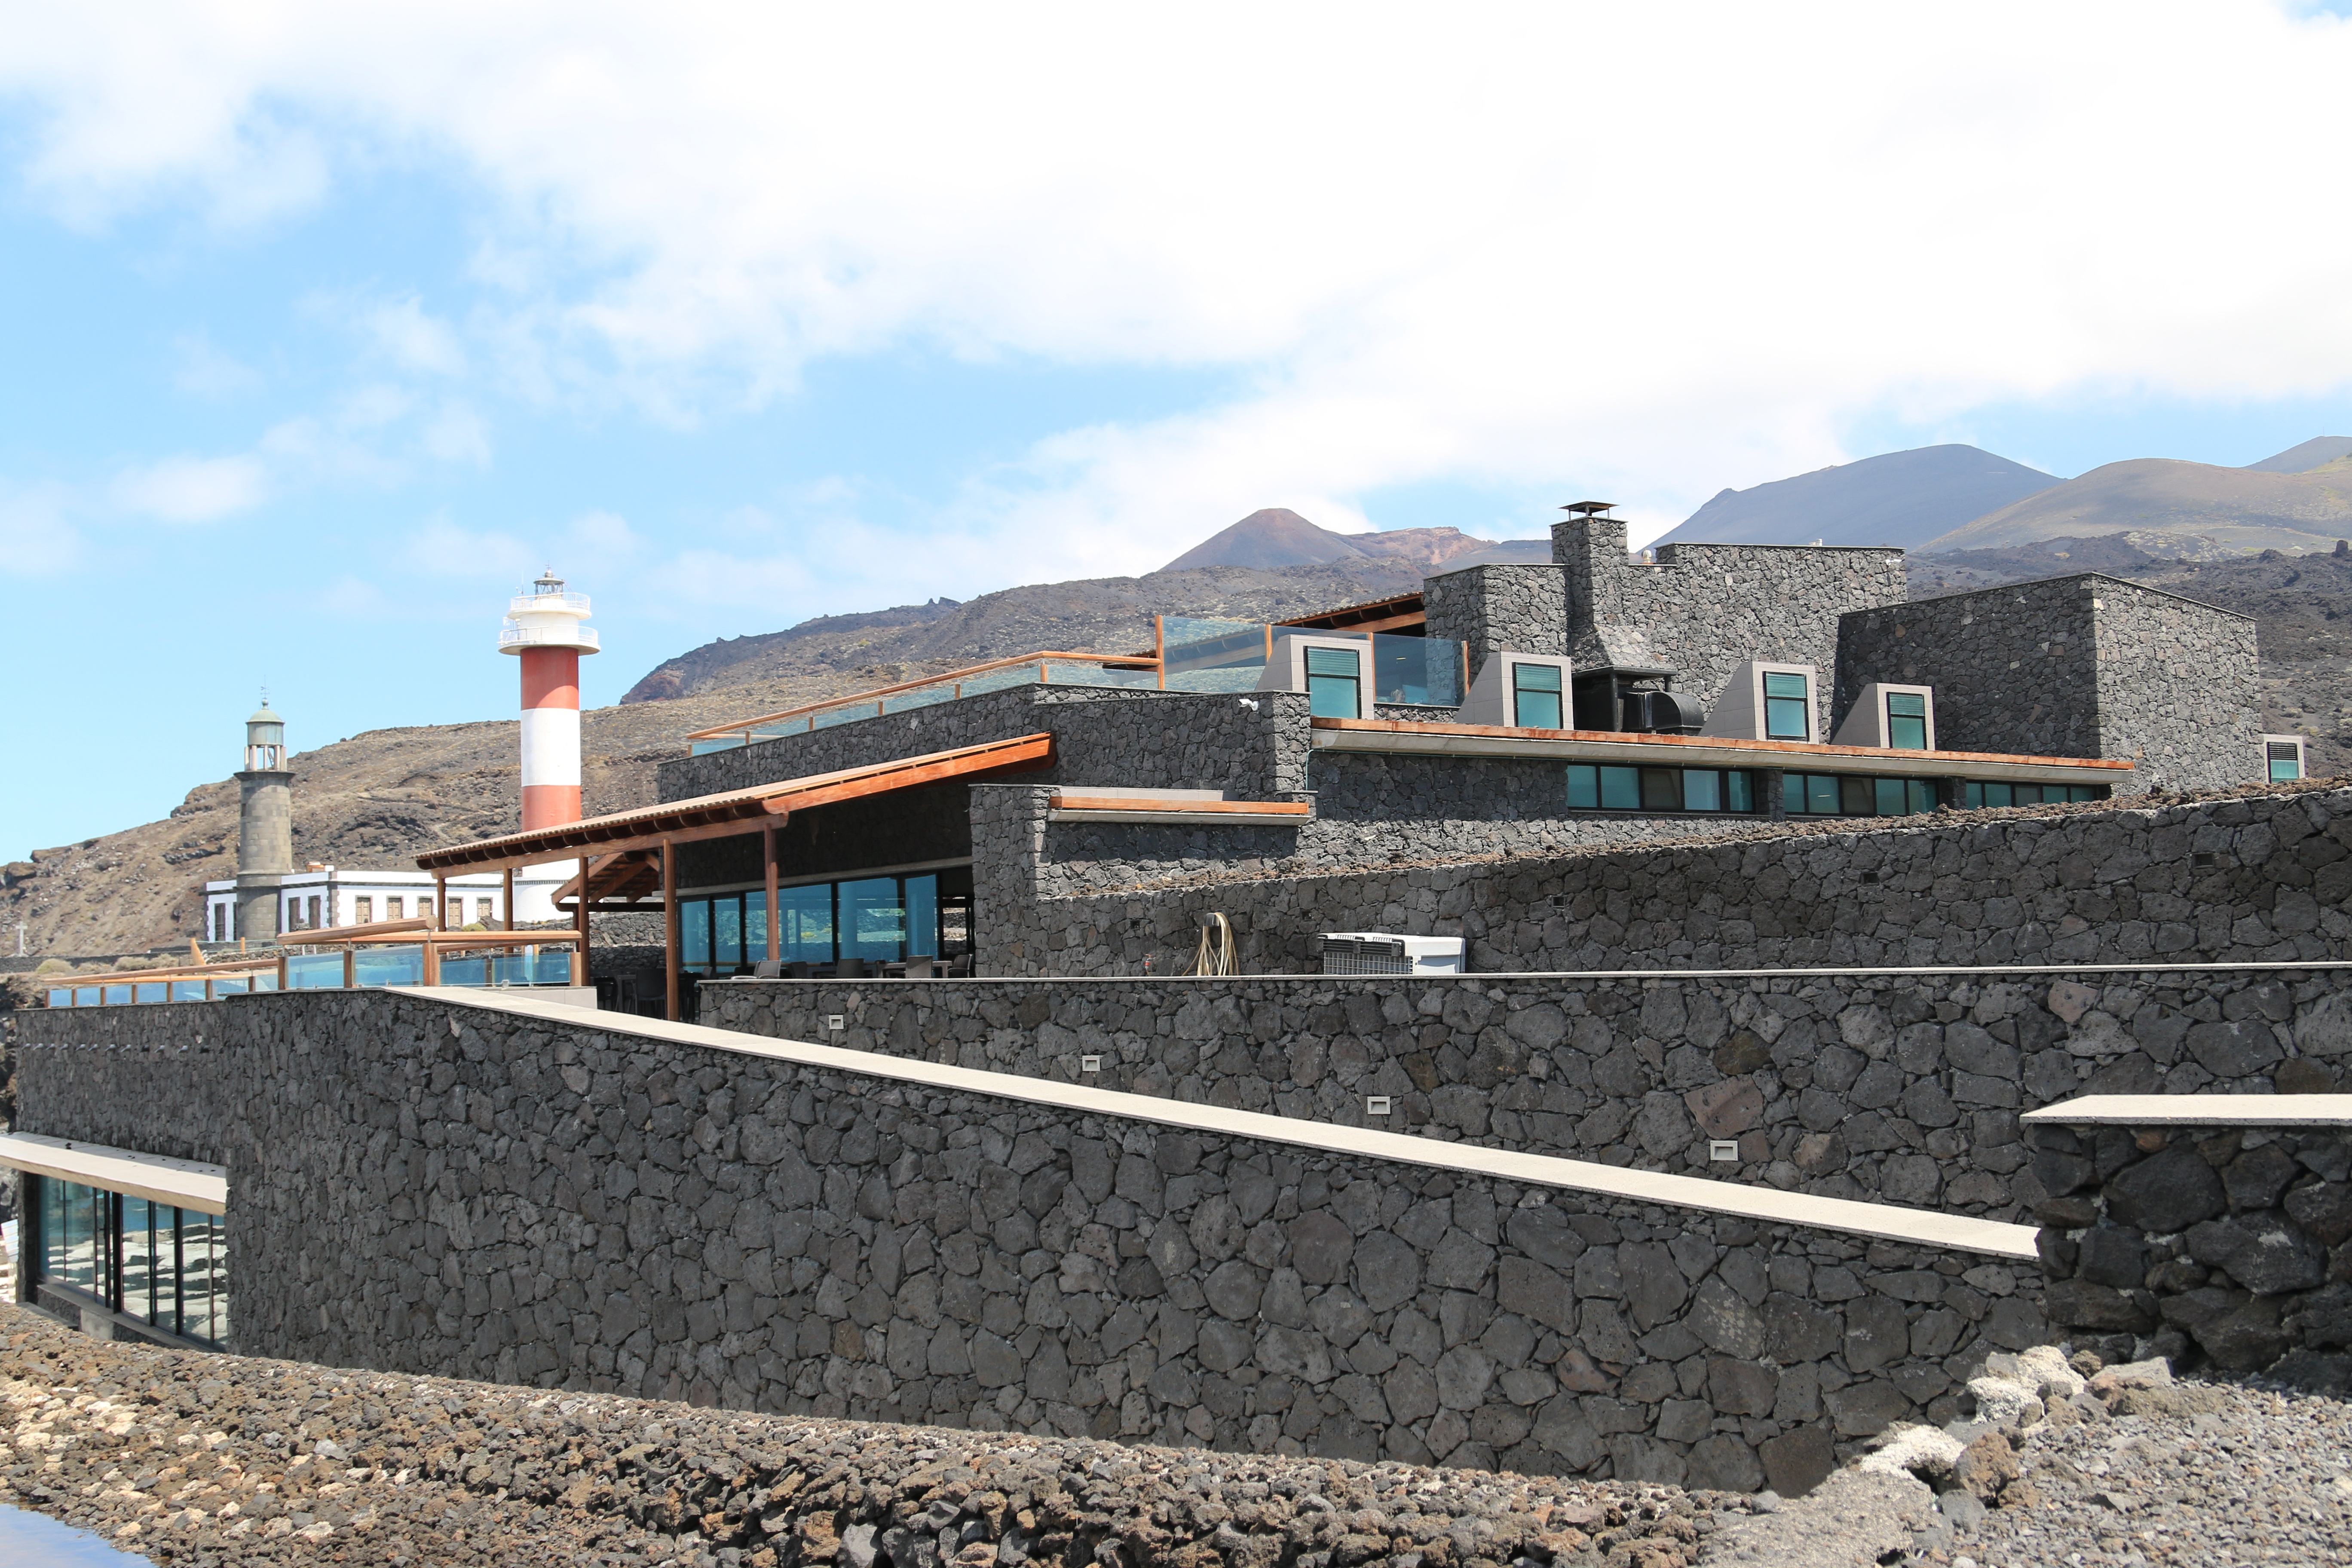
sea, coast, house, town, roof, wall, transport, waterway, salinas, canary islands, la palma, fargo de fuencaliente, info center